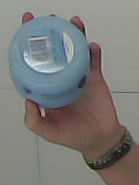
Product: nivea_baby